Jay Heaps

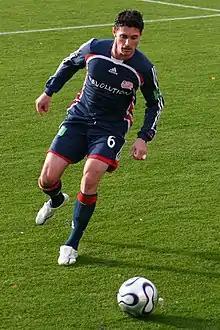
Heaps playing in the 2006 MLS Cup

Heaps grew up in Longmeadow, Massachusetts, and graduated from Longmeadow High School. He played college soccer for the Duke University Blue Devils from 1995 to 1998. He was named first team All-ACC all four of his years, was a three-time finalist for the Hermann Award, and as a senior was awarded the Hermann Trophy by the Missouri Athletic Club, marking him as the nation's top college player. During his four years at Duke, he had 45 goals and 37 assists across 83 appearances. Additionally, Heaps played for the Duke Blue Devils men's basketball team under Mike Krzyzewski from 1996 to 1999. He appeared in 27 games and played 68 minutes total.